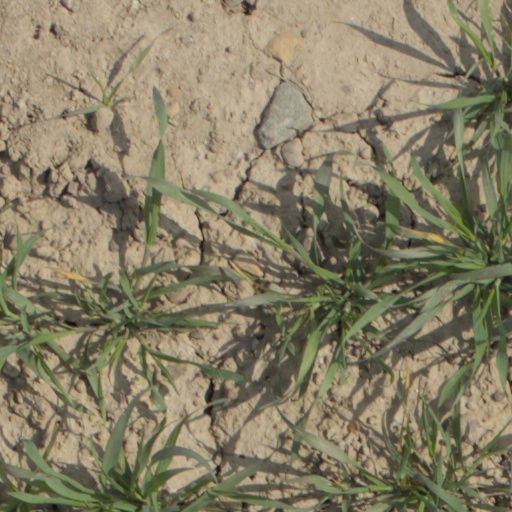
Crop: wheat